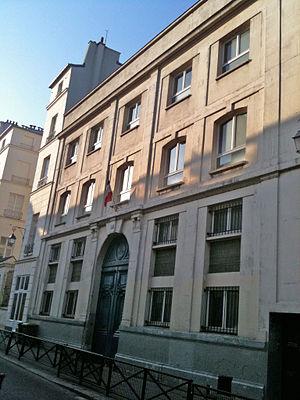
Façade de l'annexe Barbette du Lycée Victor-Hugo (Paris)
Cet article dresse la liste des collèges et lycées de Paris.
La cité scolaire Victor-Hugo est un établissement français d’enseignement secondaire et supérieur, situé au 27 de la rue de Sévigné, à Paris, dans le 3ᵉ arrondissement. Elle est composée d'un lycée d'enseignement général au 27 rue de Sévigné et d'un collège réparti sur deux annexes au 11 rue Barbette et au 102 rue Vieille du Temple.
La rue Barbette est une rue située dans le 3ᵉ arrondissement de Paris, dans le quartier du Marais. Elle porte le nom d'un prévôt des marchands de Paris Étienne Barbette, qui possédait les terrains sur lesquelles la rue fut tracée en 1563.